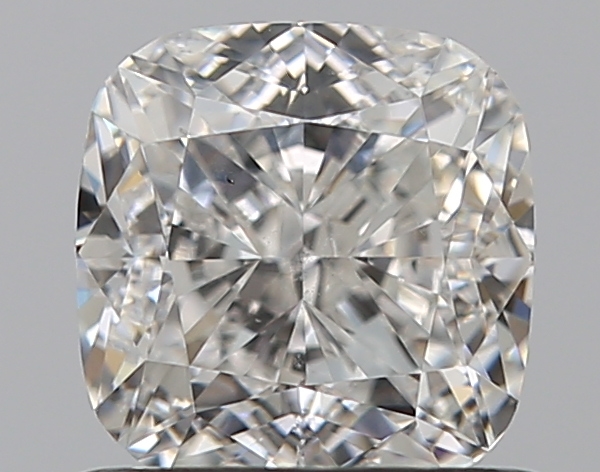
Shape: cushion
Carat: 0.9
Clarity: SI1
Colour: G
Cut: VG
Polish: EX
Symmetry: VG
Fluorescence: N
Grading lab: GIA
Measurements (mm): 5.26 x 5.18 x 3.64